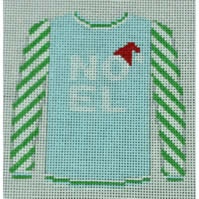
KK-O199AC - Sweater - Noel on Blue with Green Striped Sleeves
Stitch painted canvas offered by Chris Lewis Distributing. Canvas can be finished as an ornament. Designer: Kristine Kingston 18 Mesh mono canvas Design Size: 3.75" x 4" Canvas Size: 7" x 7” Threads are sold separately Colors displayed in photos may vary based on monitor settings, and changes introduced during manufacturing. Photos are provided as a reference and not a guarantee of color tone or dye lot.
Brand: Kristine Kingston
Category: Arts & Entertainment > Hobbies & Creative Arts > Arts & Crafts > Art & Crafting Materials > Textiles > Crafting Canvas > Needlecraft Canvas